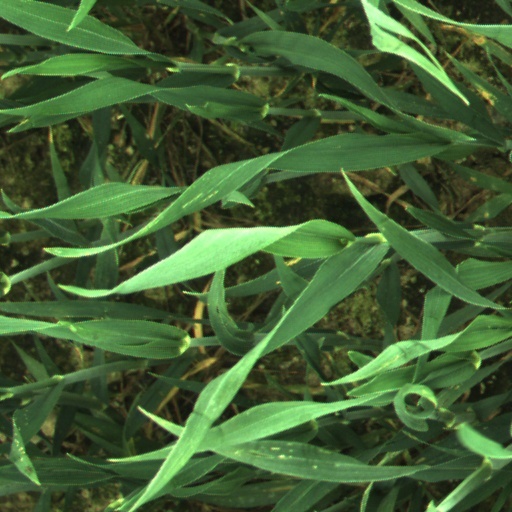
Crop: wheat